Cunonia

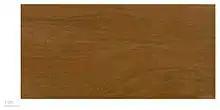
"Cunonia austrocaledonica" - MHNT

Cunonia is a genus of shrubs and trees in the family Cunoniaceae. The genus has a disjunct distribution, with 24 species endemic to New Caledonia in the Pacific, and one species ("Cunonia capensis") in Southern Africa. Leaves are opposite, simple or pinnate with a margin entire to serrate. Interpetiolar stipules are often conspicuous and generally enclose buds to form a spoon-like shape (hence the common name "butterspoon tree" for "Cunonia capensis"). Flowers are bisexual, white, red (pink to purple), or green, arranged in racemes. The fruit is a capsule opening first around the base then vertically, seeds are winged.